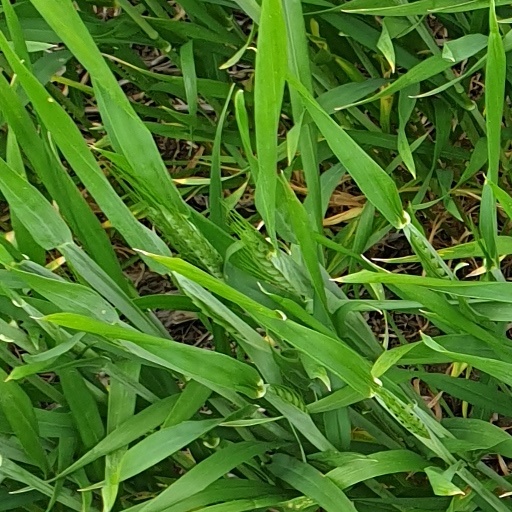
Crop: wheat